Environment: real
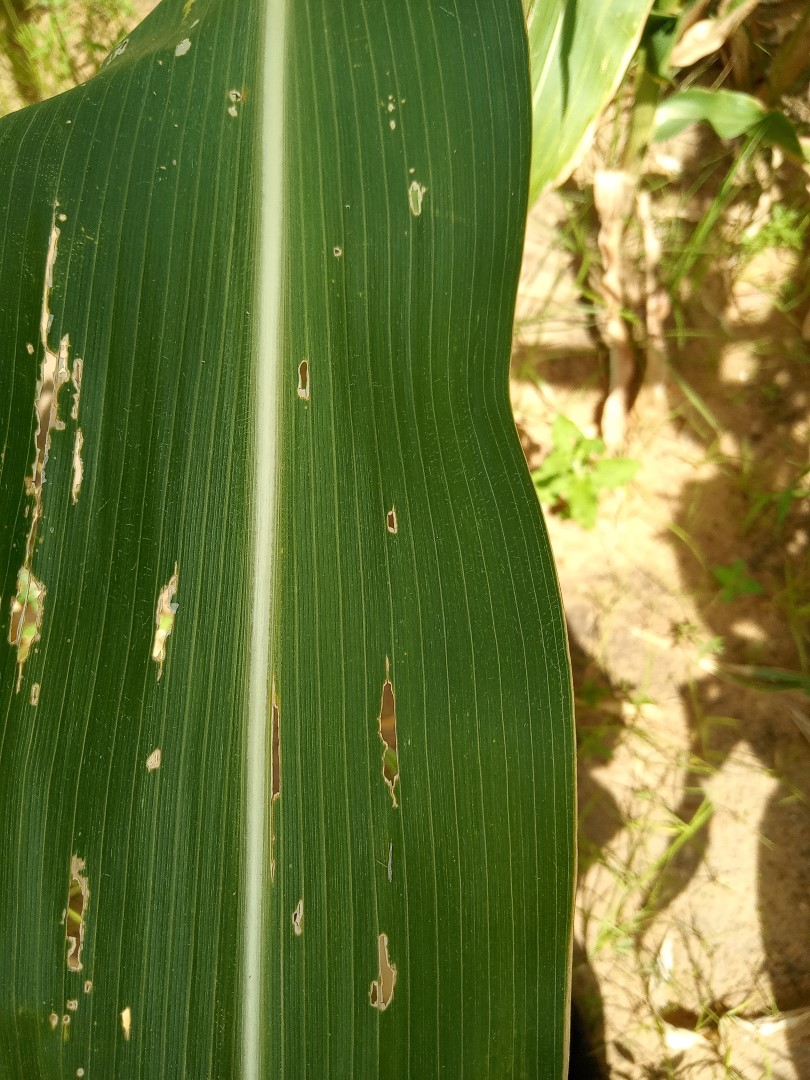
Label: fall_armyworm